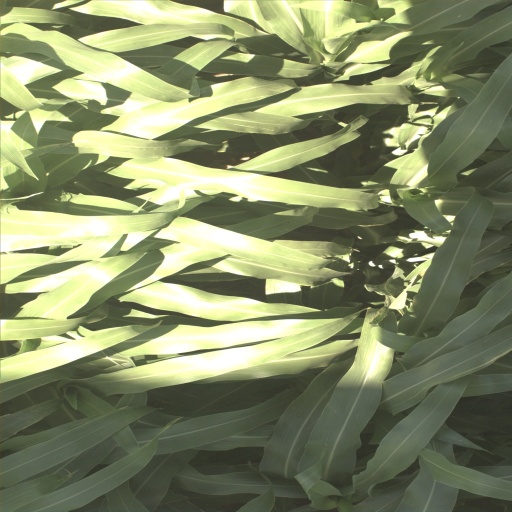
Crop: sorghum